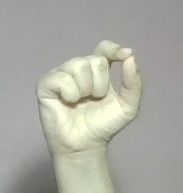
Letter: fa